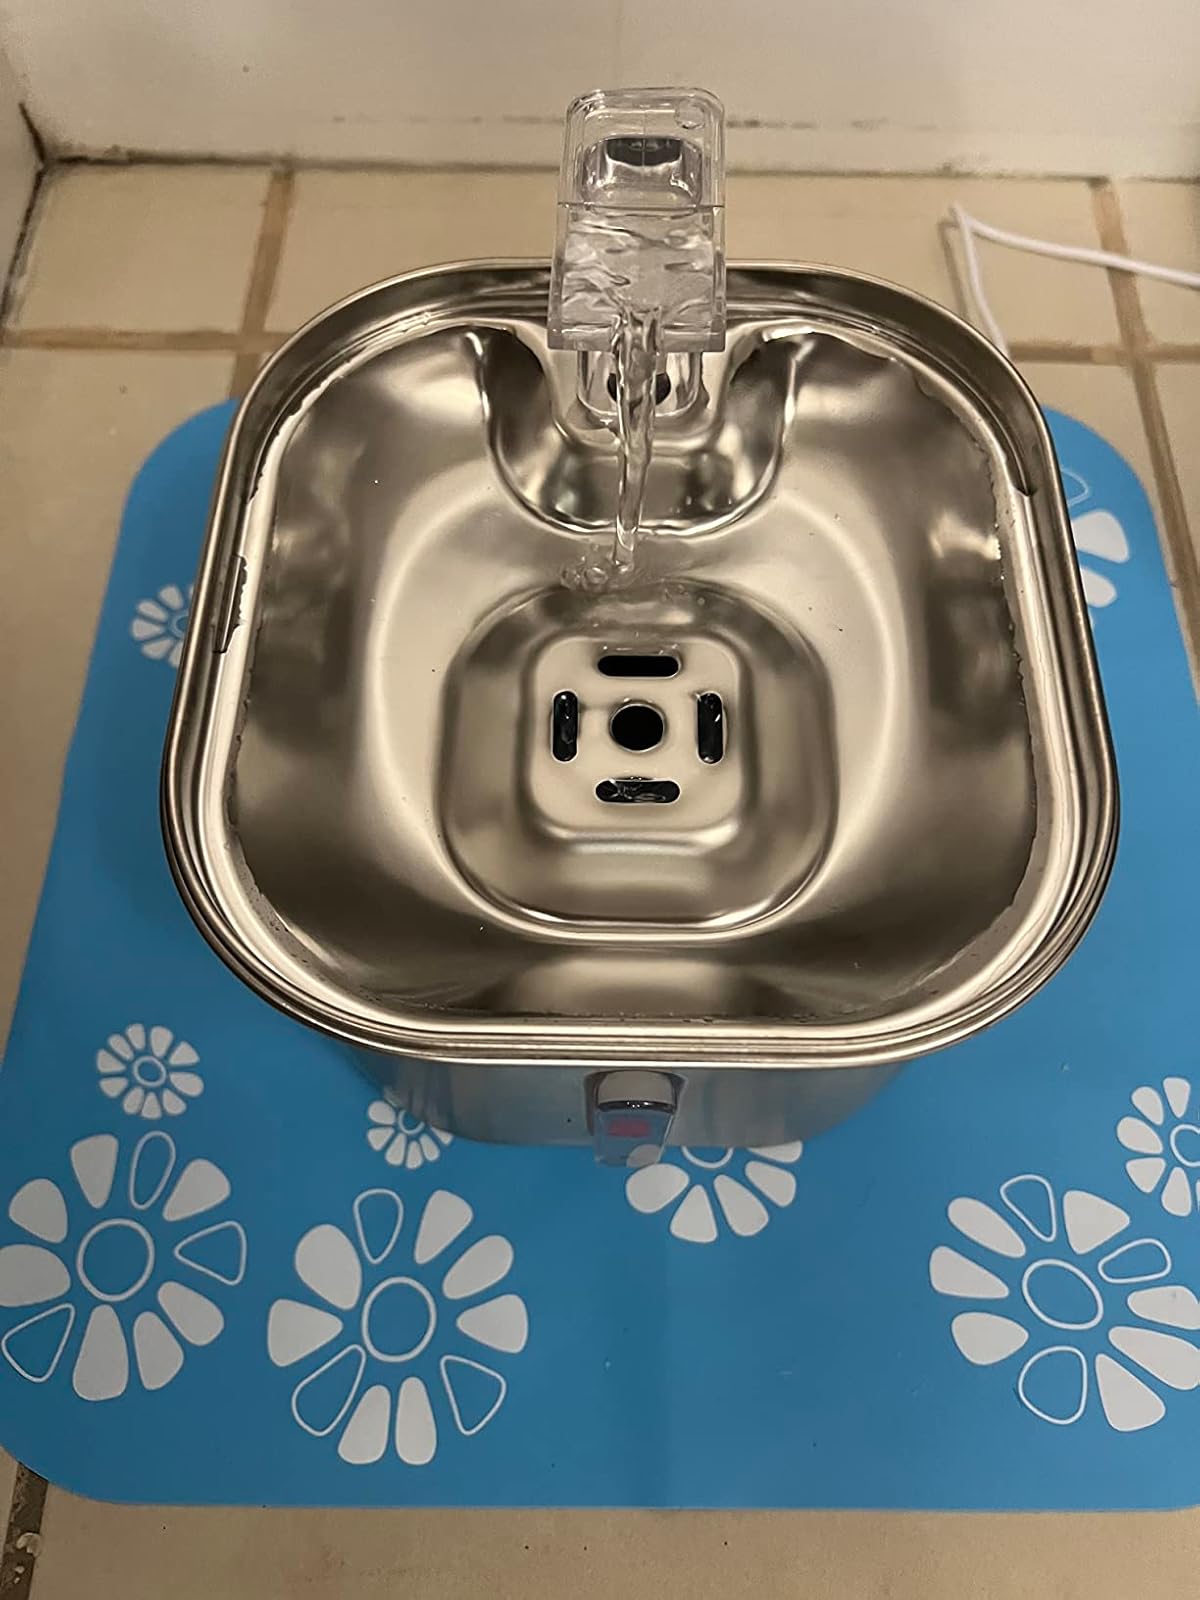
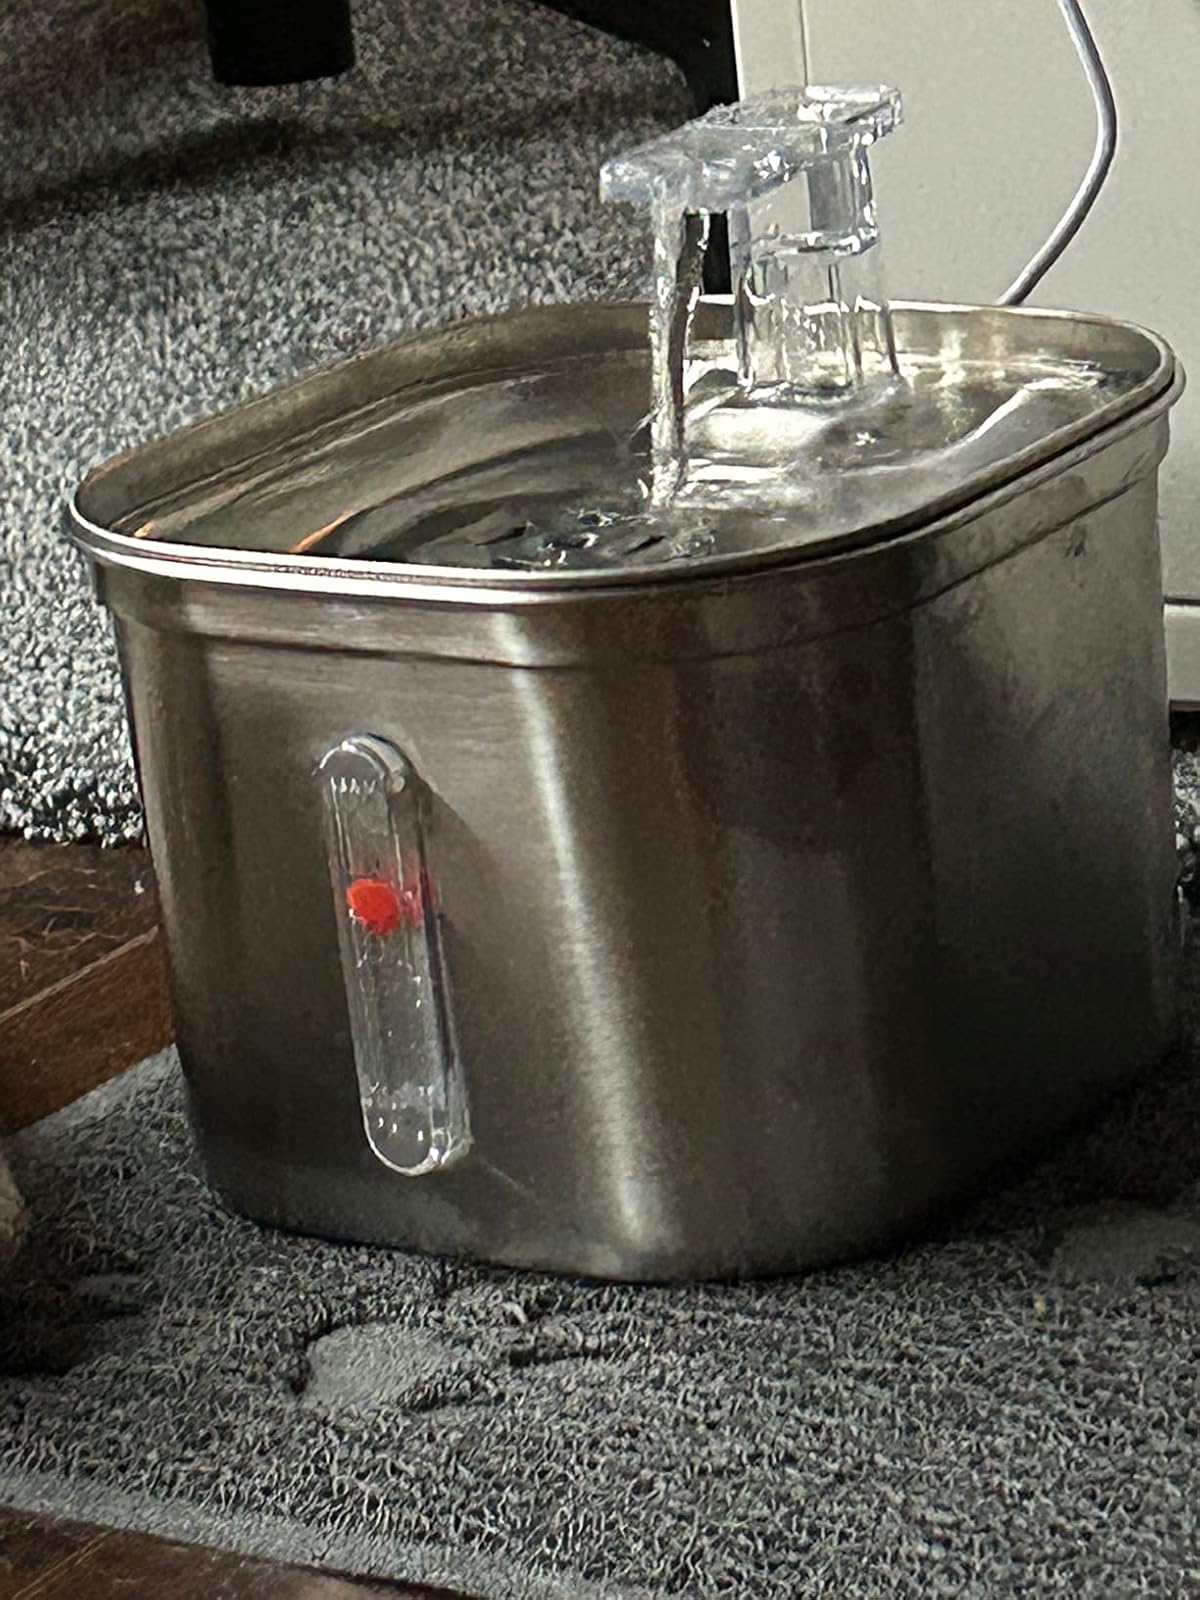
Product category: items_bowl
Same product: yes